Marcel Rüedi

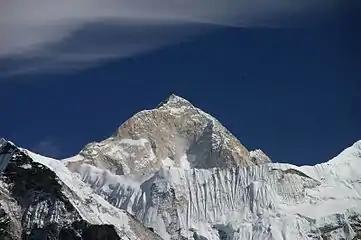
Makalu from the southwest

Marcel Rüedi (1 November 1938 in Winterthur – 25 September 1986 in Makalu) was a Swiss climber who reached the summit of ten of the eight-thousanders.